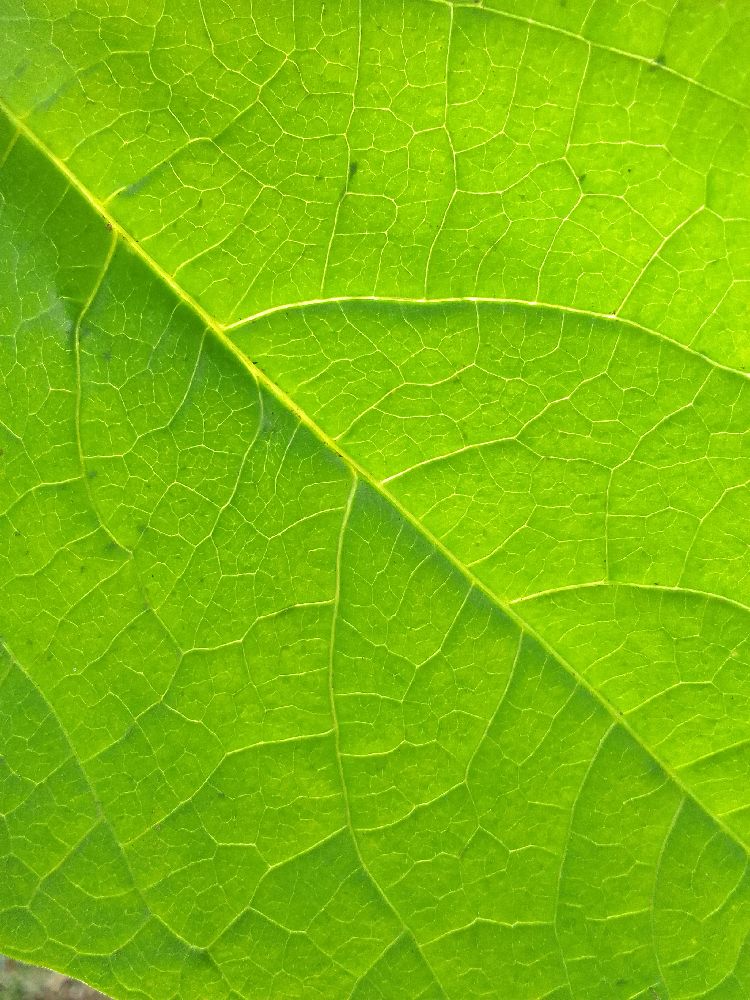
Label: healthy